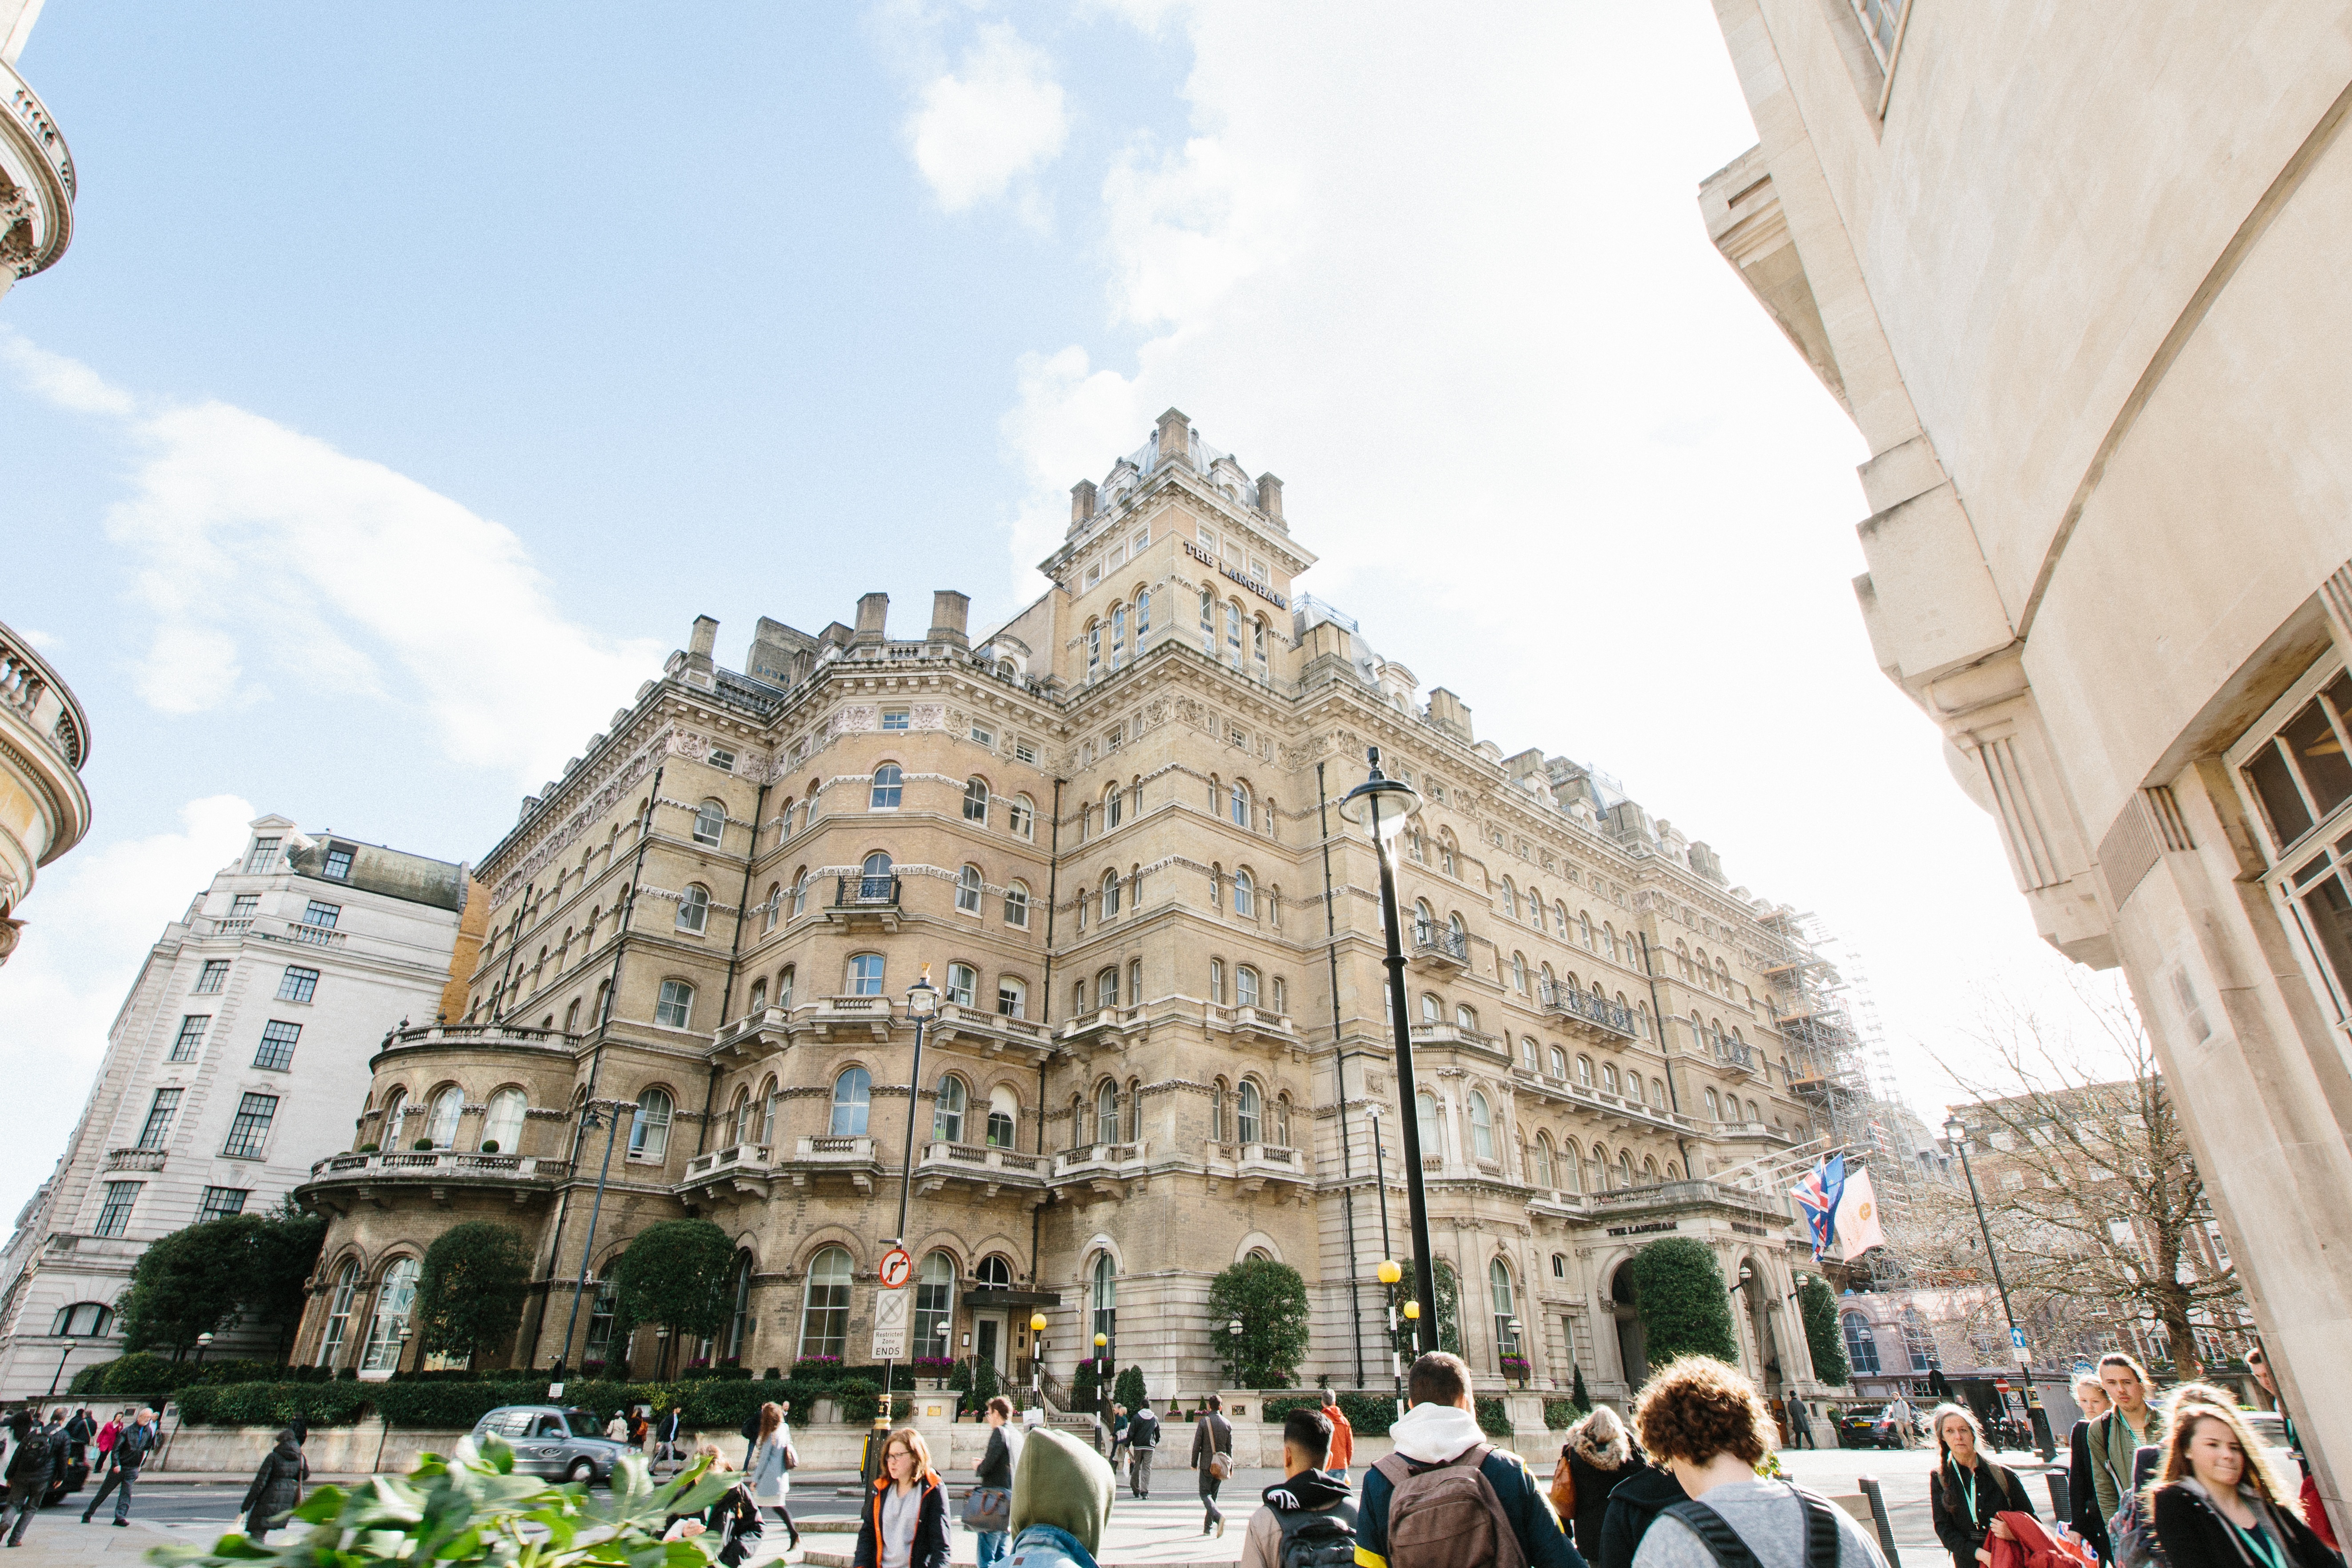
palace, city, plaza, landmark, cathedral, tourism, place of worship, town square, tours, human settlement